David Lamar

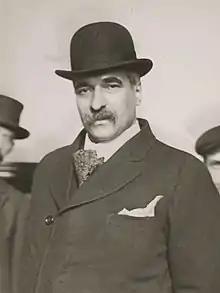
David Lamar circa 1913

David Lamar ( 1877 – January 12, 1934) was a con man known as the Wolf of Wall Street.